Pandalam dynasty

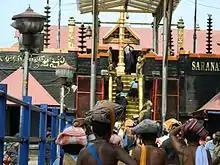
Sabarimala, the holy abode of Ayyappa

It is believed that the royal family of Pandalam belonged to the "Bhargava gotra" while other royal families in Kerala were included in the "Viswamitra gotra". The kingdom is famed for its kinship with Ayyappa, the son of Harihara (the fusion of Shiva and Vishnu). Raja Rajasekhara, a king of this dynasty during his hunting expedition heard the crying of a baby near the banks of Pamba. The raja found a glorious looking infant wearing a bead in his neck and surrounded by a halo. The childless raja was doubted whether to take the child with him. But Sage Agastya arrived there and cleared his doubts by telling him that the child is a boon from the Gods and advised him to accept him. He was named "Manikanta" ("Mani" means bead and "Kanta" being the neck). He was given proper education in gurukulam Later Rani gave birth to a son but raja considered Manikanta as his elder son and decided to crown him as "Yuvaraja" of Pandalam.